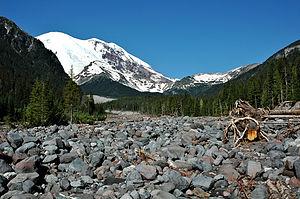
Les eaux temporaires désignent les lacs peu profonds, les étangs, les mares, les marais, les zones inondables, les cours d’eau qui ne contiennent de l’eau que pour une durée limitée et qui le reste du temps sont à sec. Les eaux temporaires peuvent être lotique ou lentique. La présence intermittente de l’eau et l’habitat aquatique éphémère qui en résulte distinguent les eaux temporaires des autres habitats aquatiques.